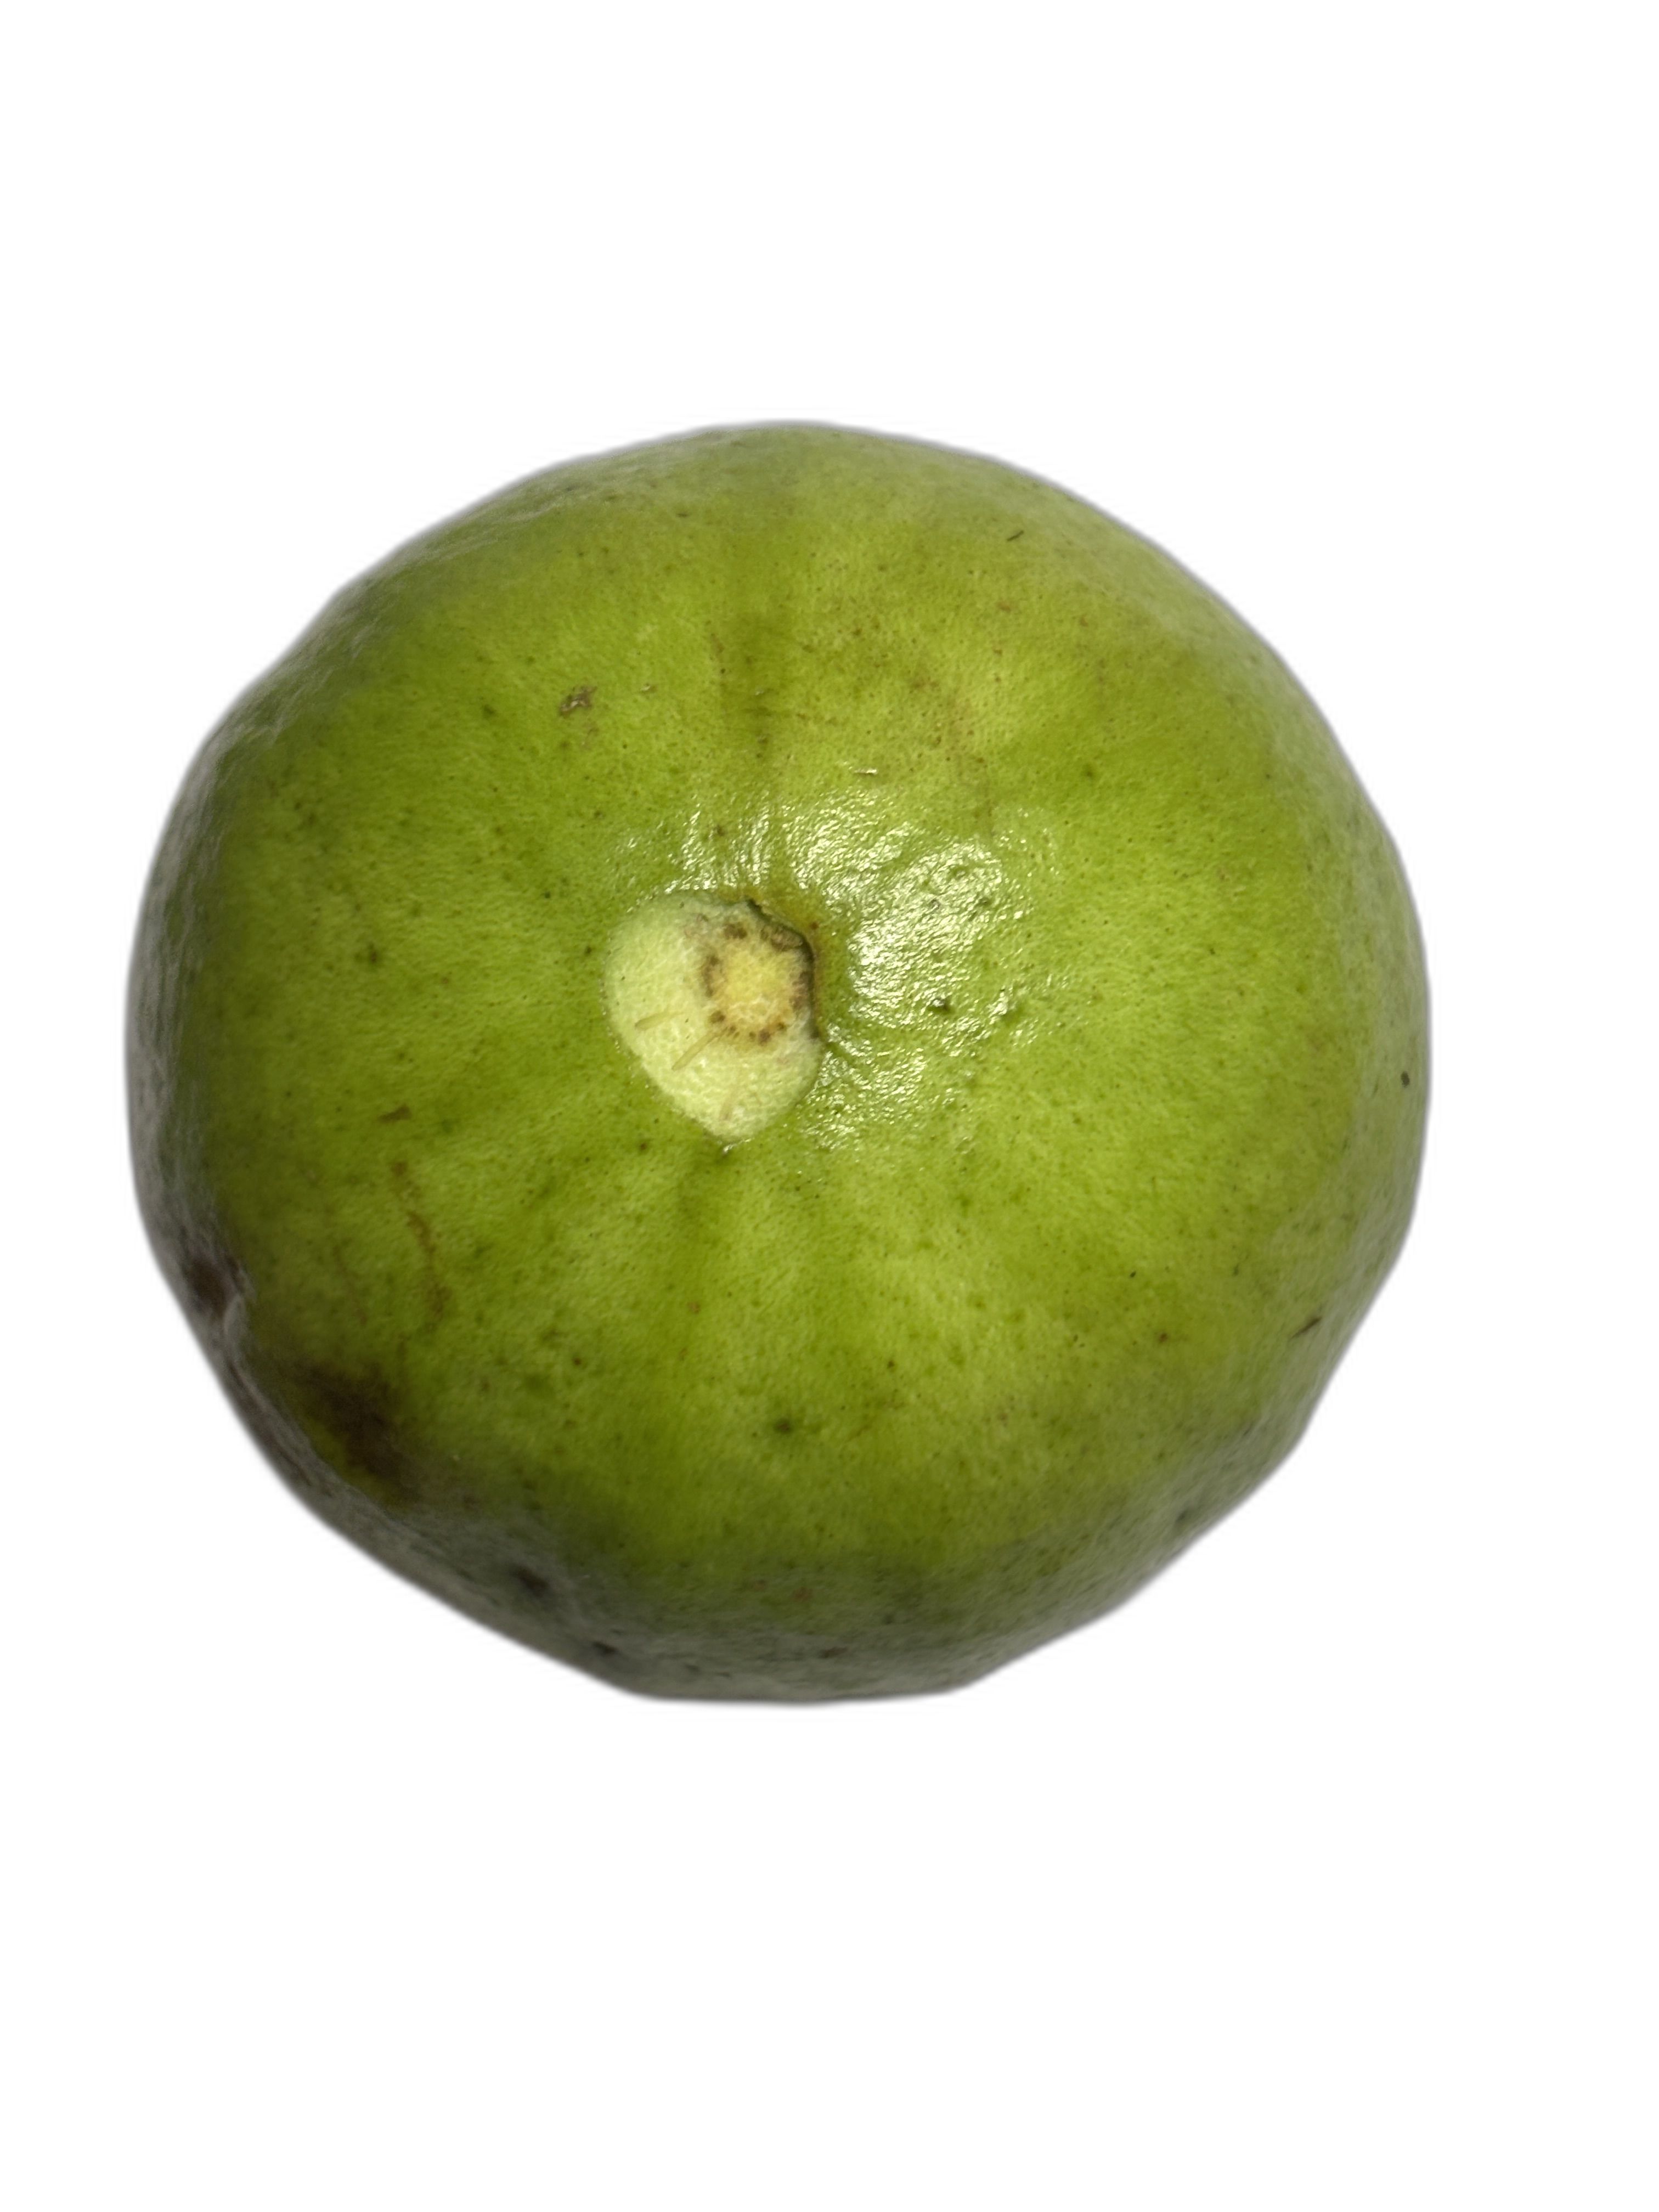
Plant part: fruit
Disease: Styler end root